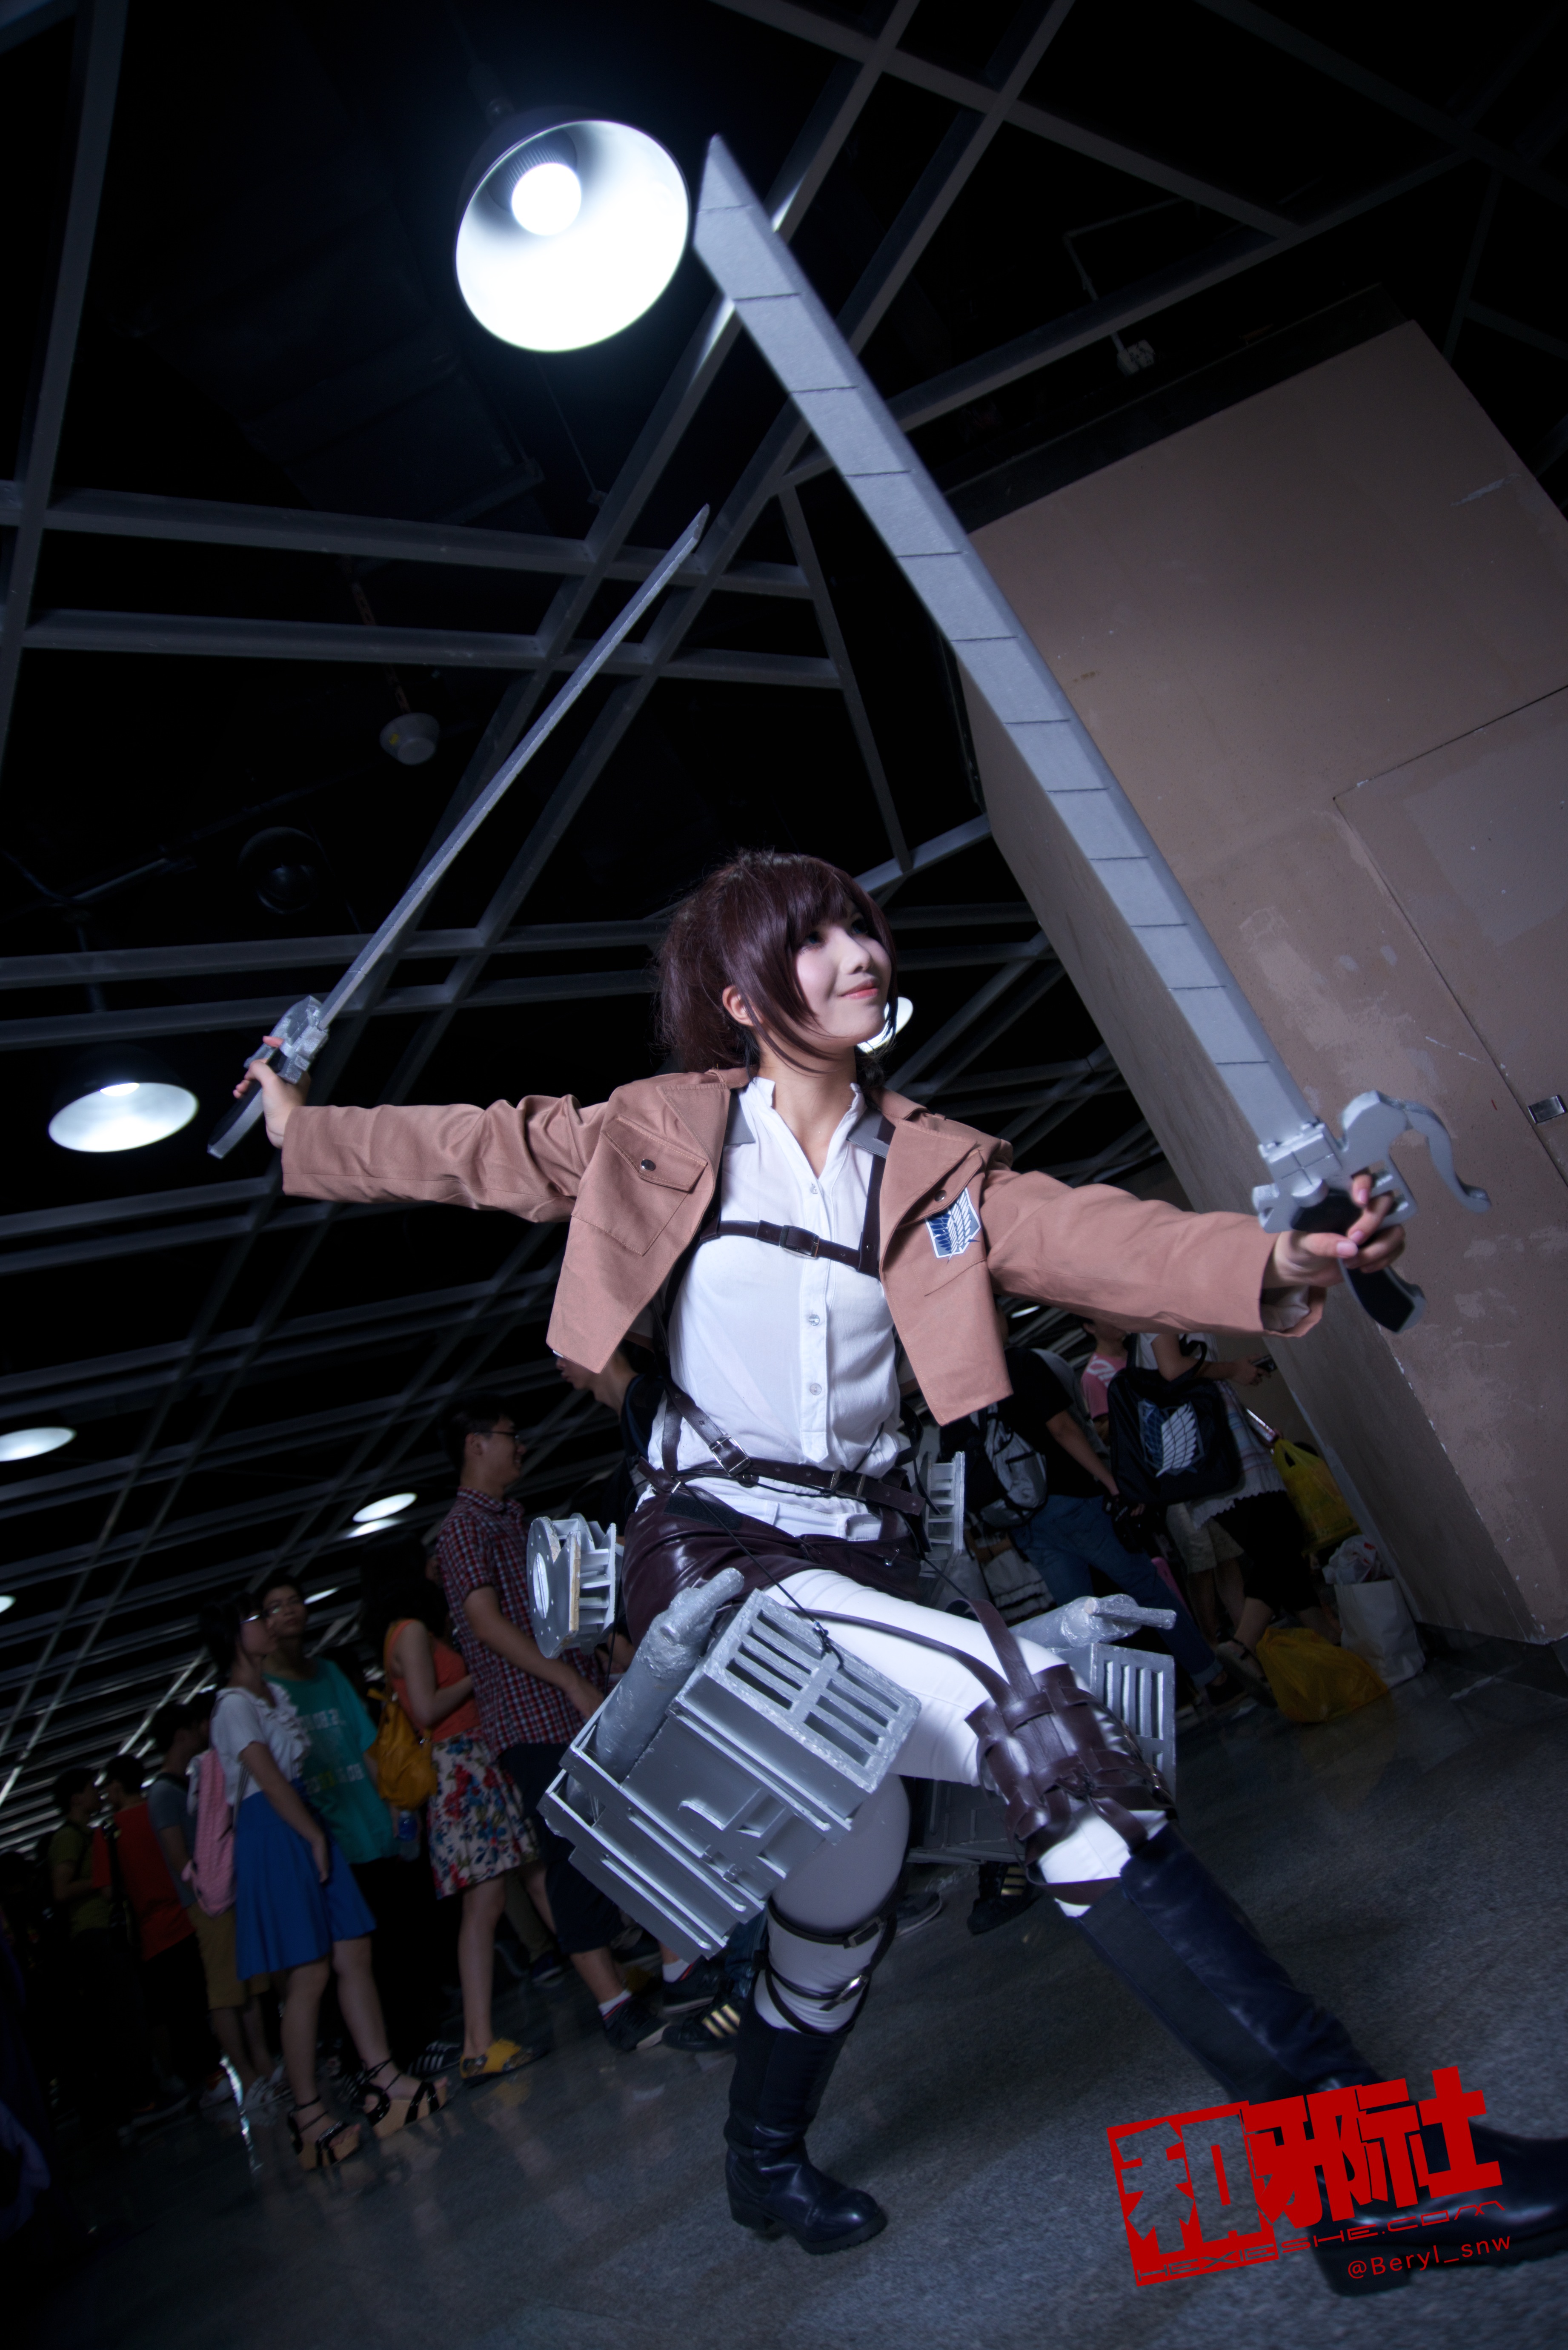
music, girl, cute, concert, fashion, clothing, performance art, cosplay, girls, stage, performance, canton, costume, china, anime, comic, comiccon, guangzhou, acg, cos